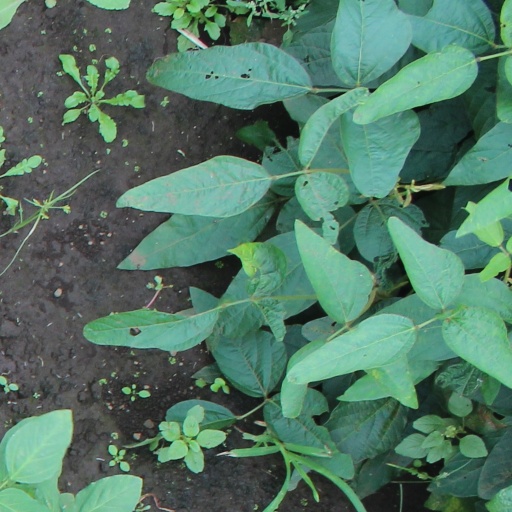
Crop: soybean